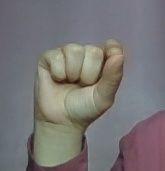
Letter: fa